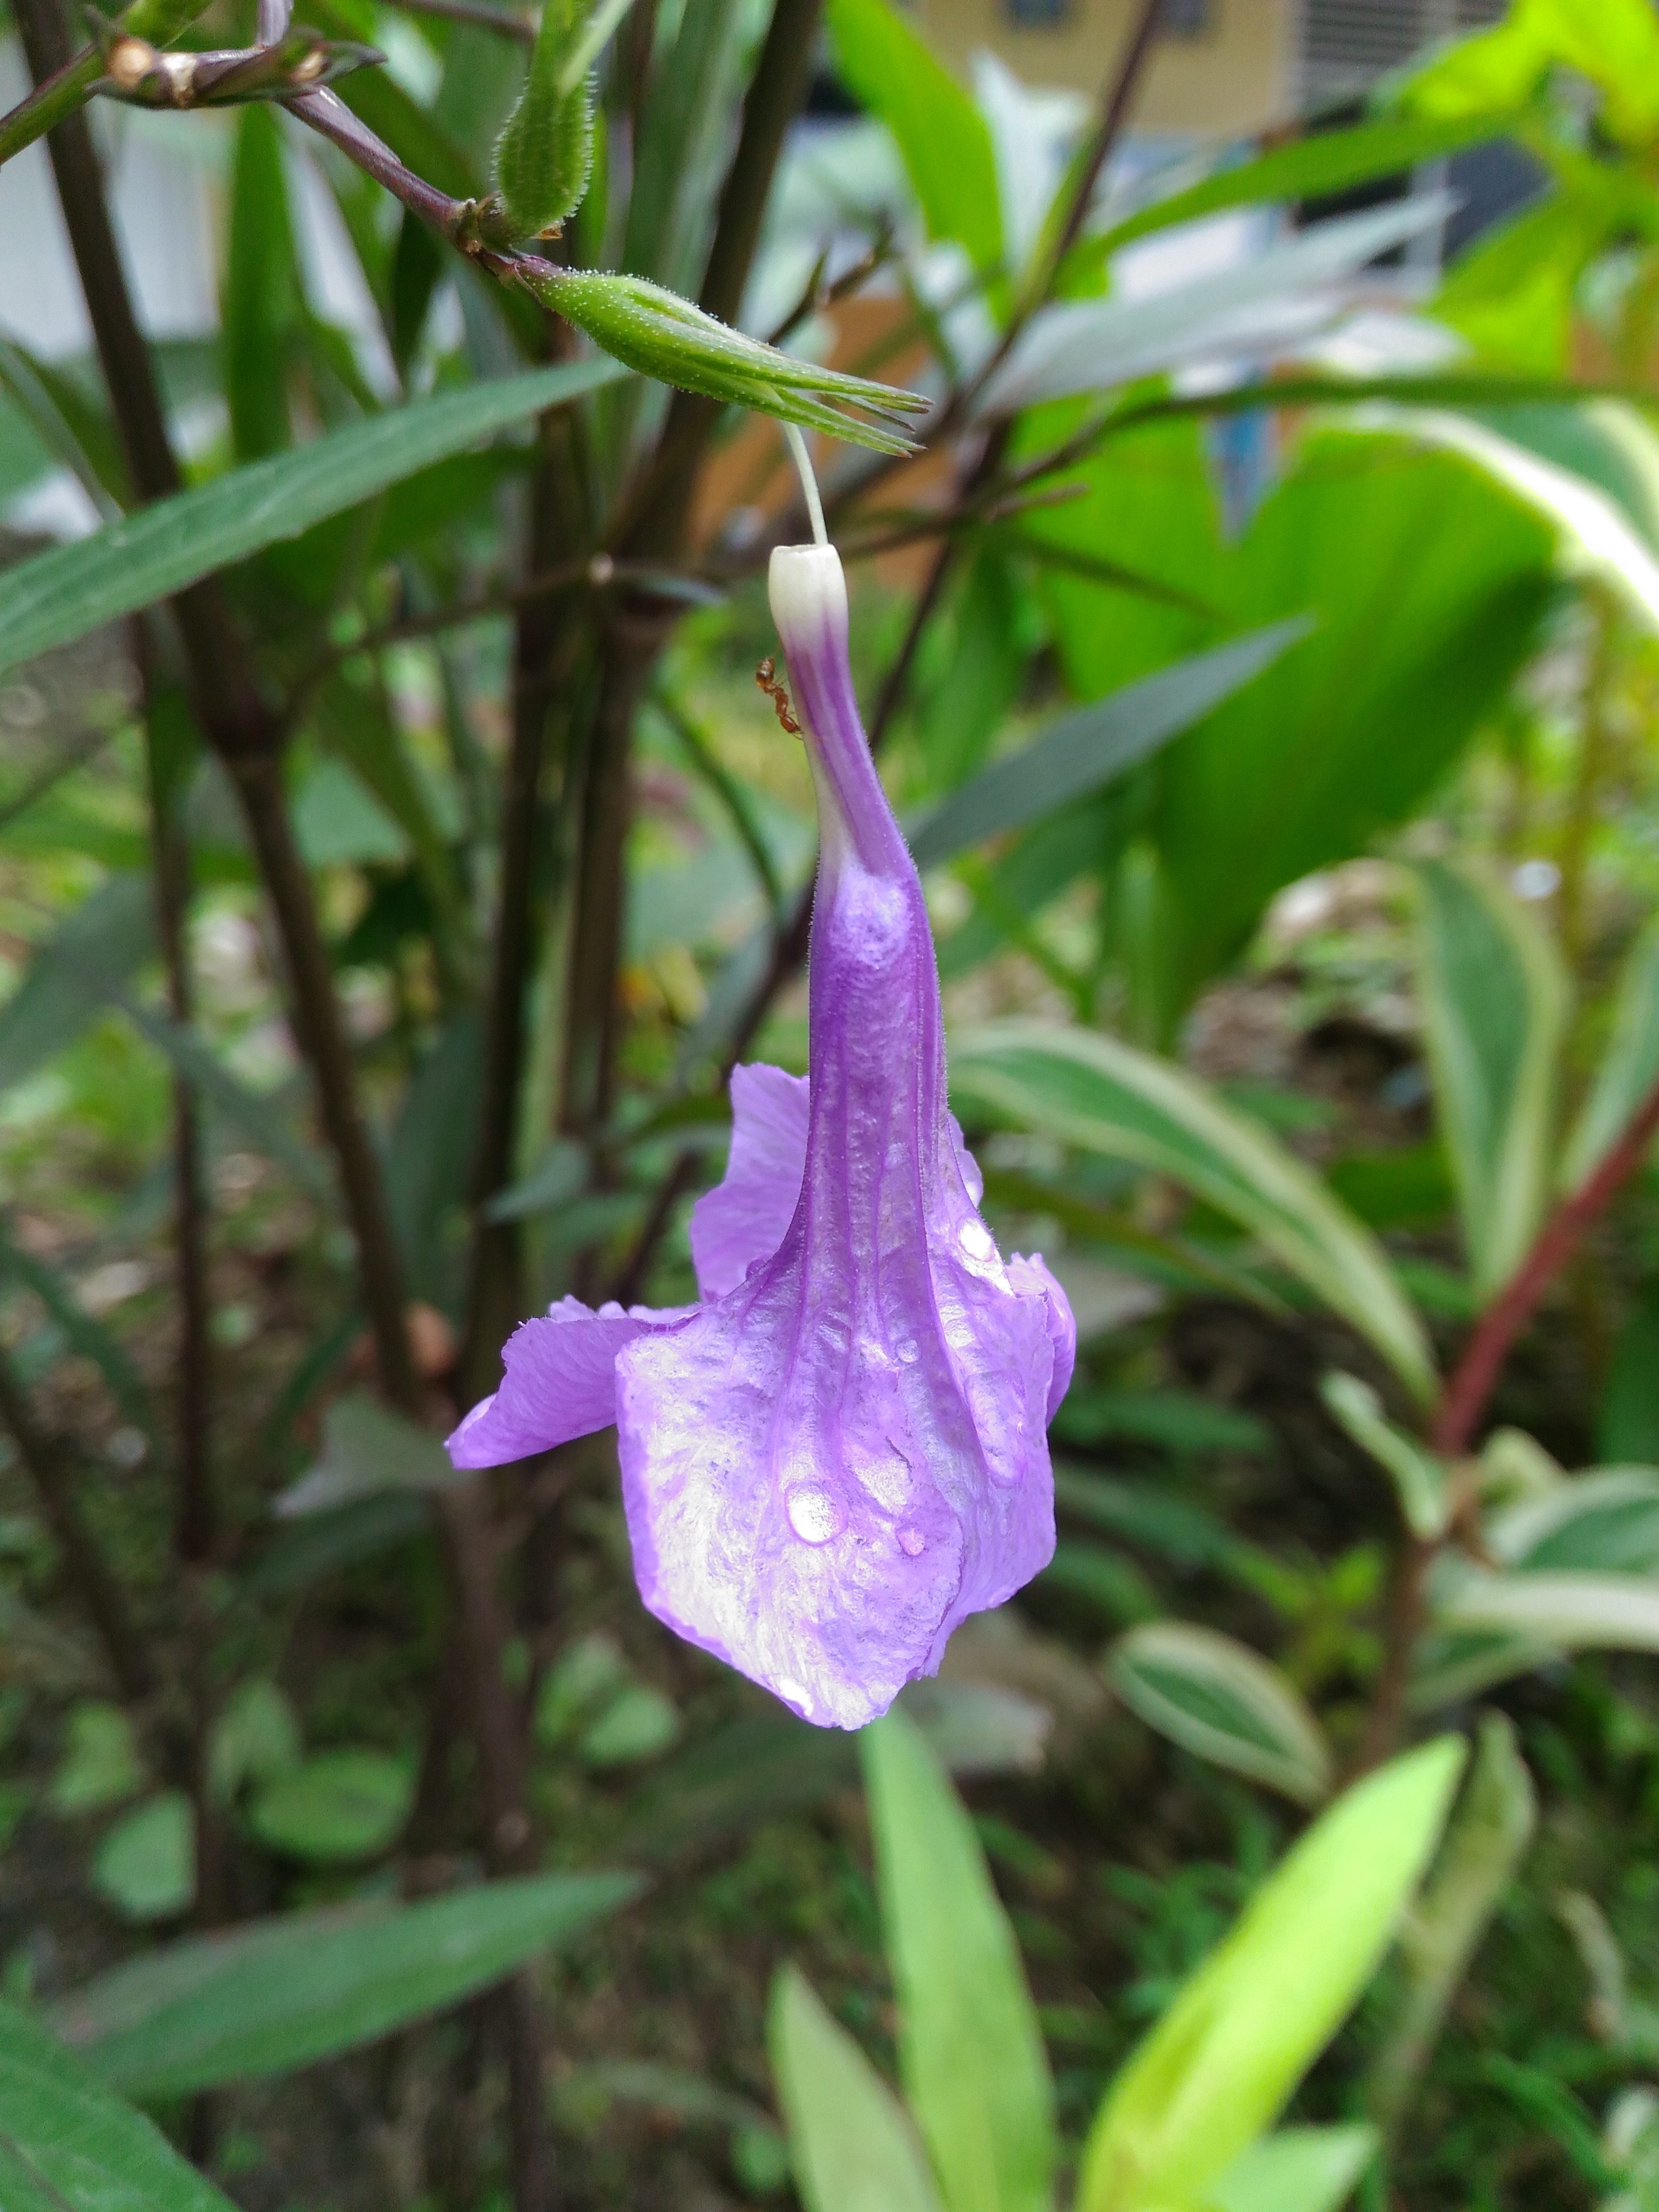
plant, flower, botany, flora, wildflower, flowering plant, plant stem, land plant